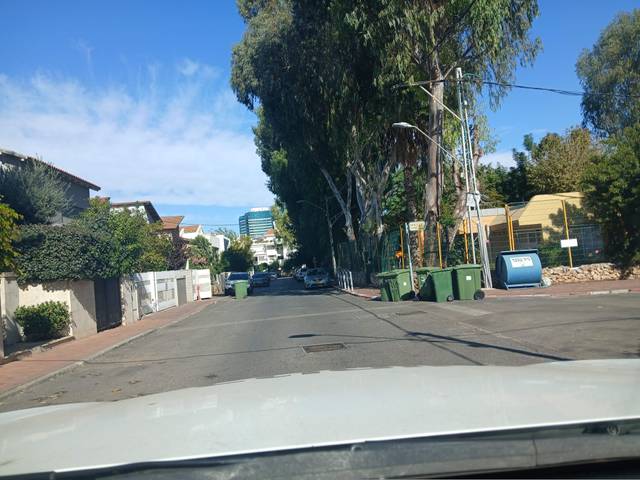
Region: Israel
Coordinates: 32.187, 34.884